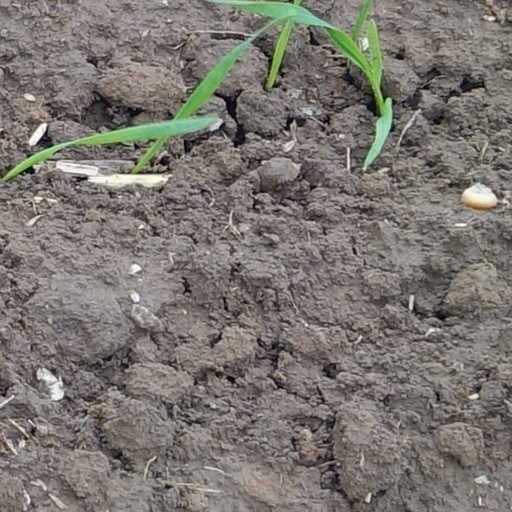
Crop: wheat